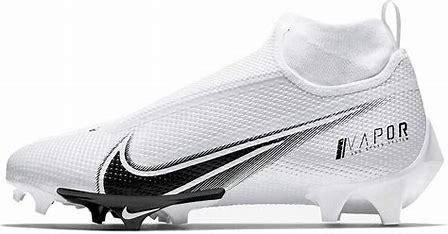
Brand: Nike
Model: Vapor Edge Pro 360 2